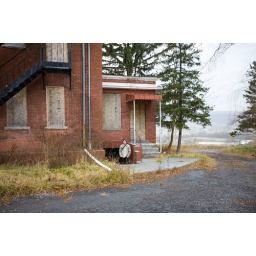
Although the entire building was boarded up, we discovered an open door in the basement. Woo-hoo!